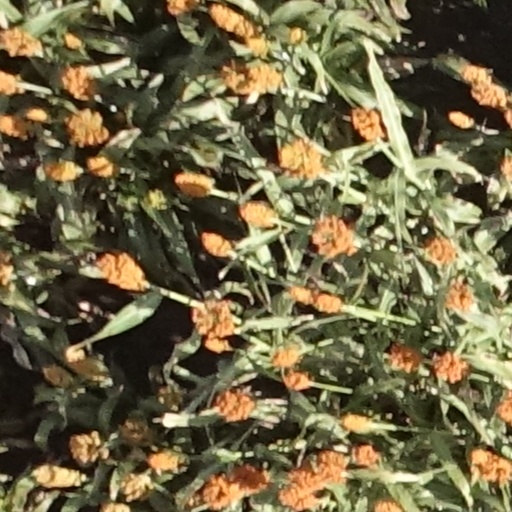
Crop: sorghum